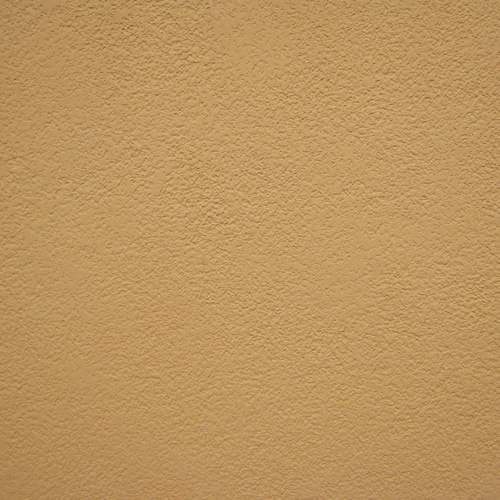
Texture: pitted